Tamir Hendelman

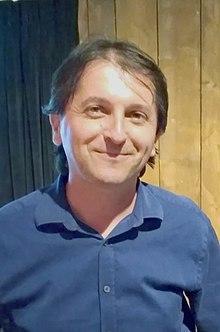
Handelman in September 2019

Tamir Hendelman (born 1971) is an Israeli-American jazz pianist.